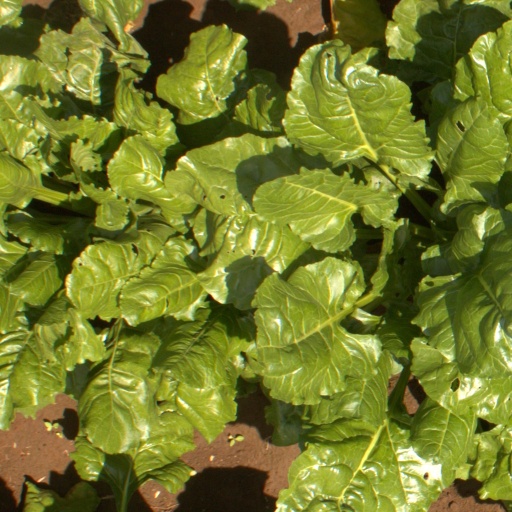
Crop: sugar beet